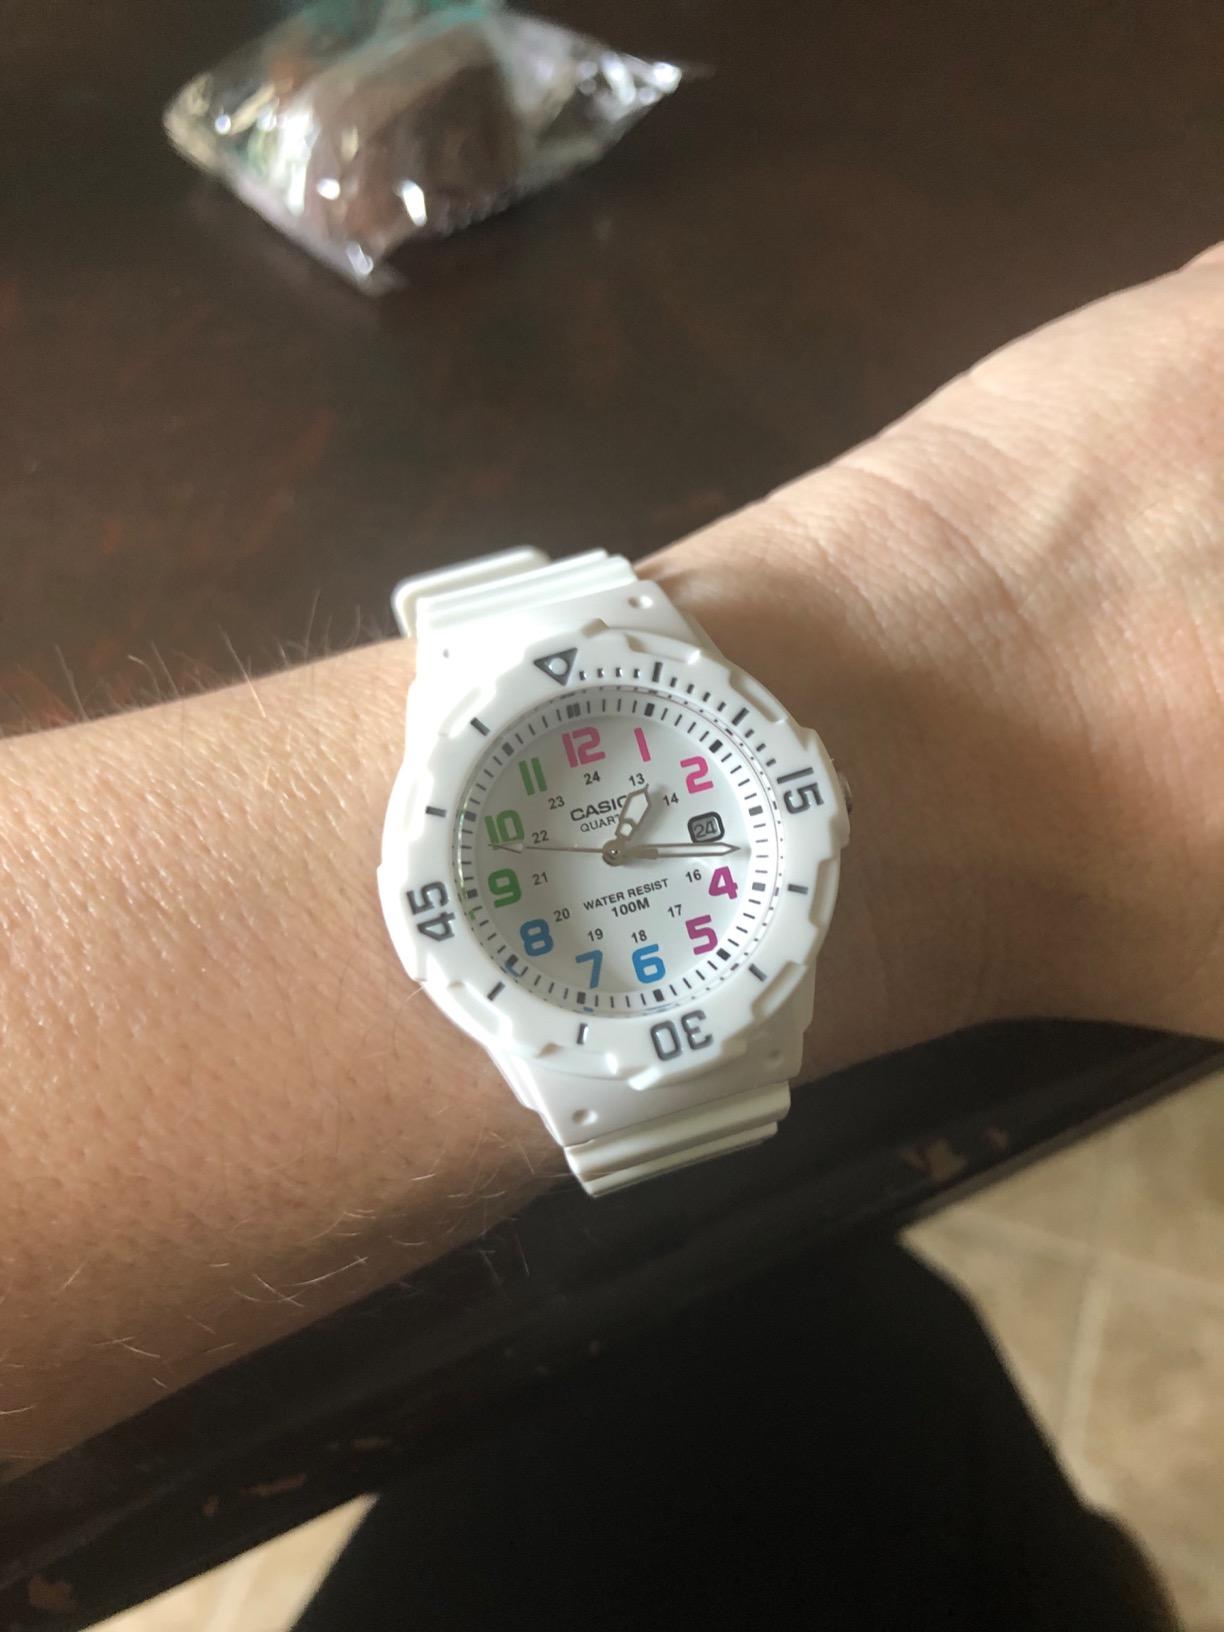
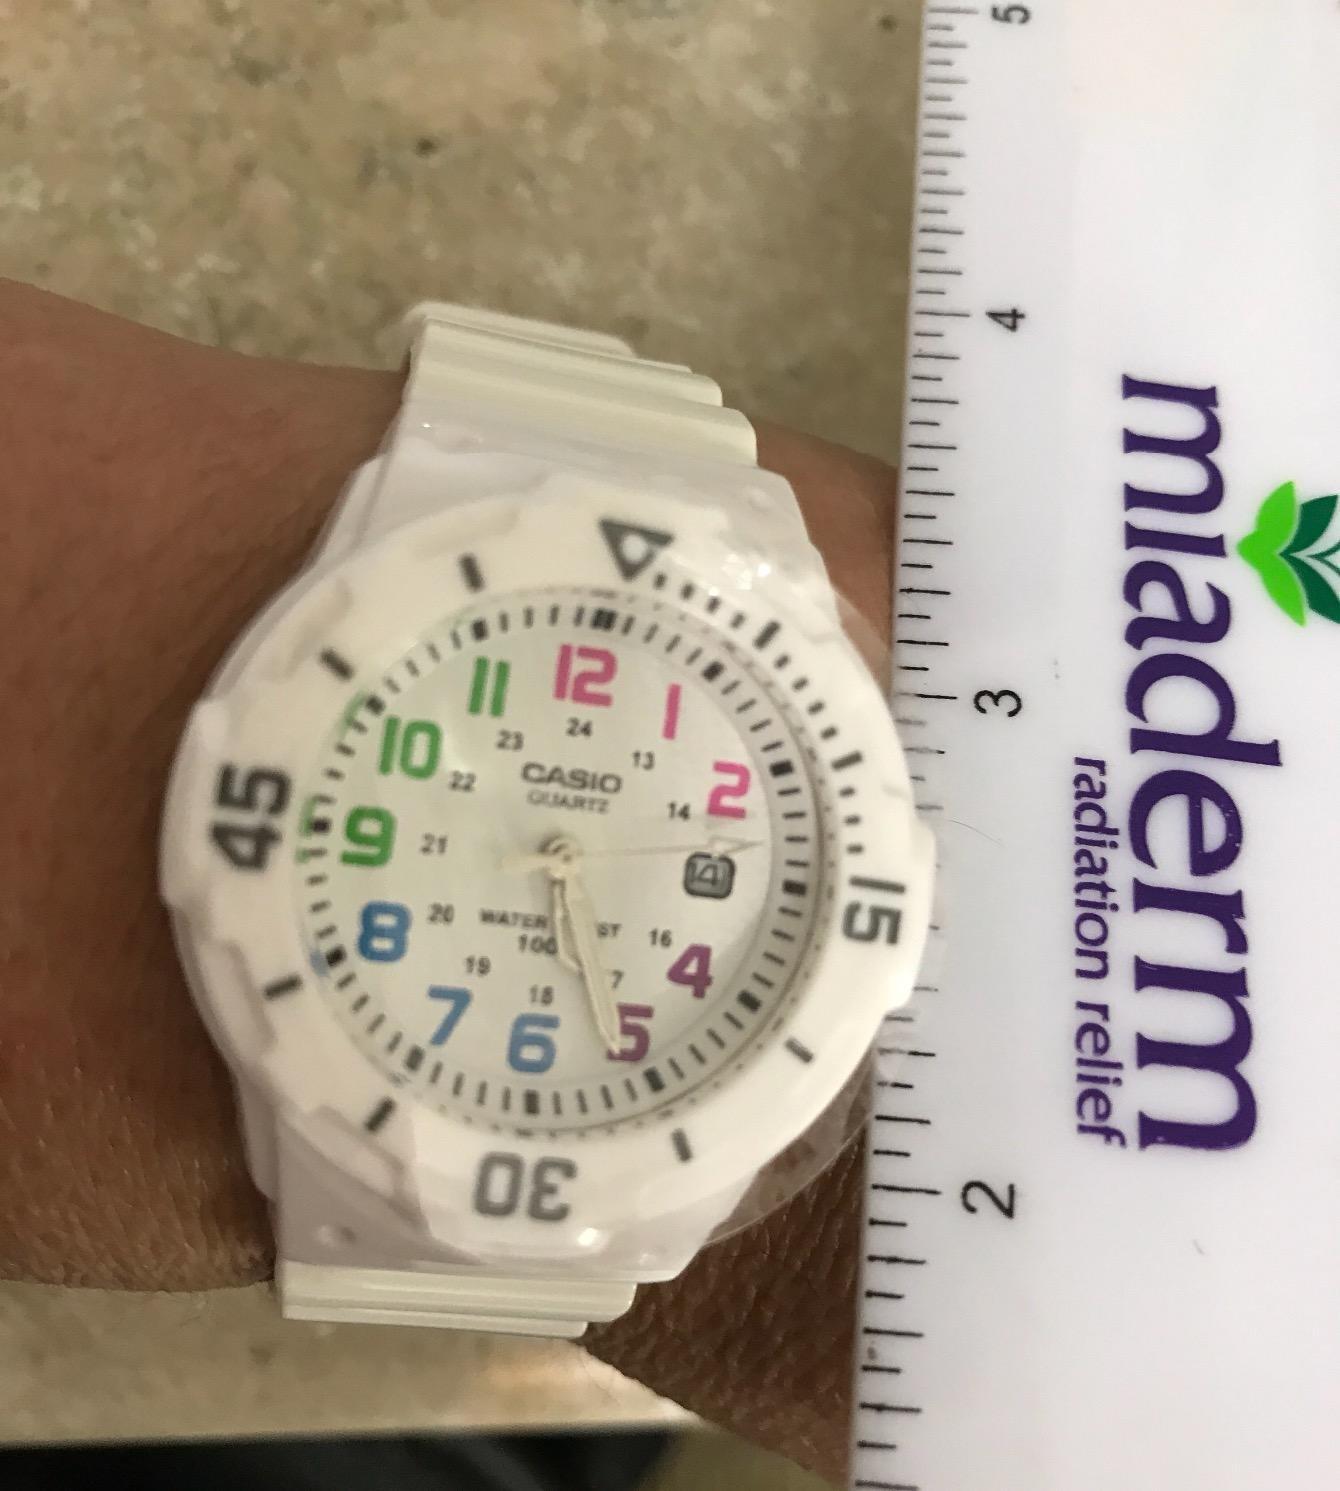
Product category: accessories_watch
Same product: yes